Inflammation

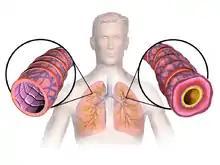
Asthma is considered an inflammatory-mediated disorder. On the right is an inflamed airway due to asthma.

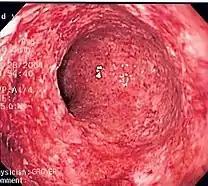
Colitis (inflammation of the colon) caused by Crohn's disease.

Inflammatory abnormalities are a large group of disorders that underlie a vast variety of human diseases. The immune system is often involved with inflammatory disorders, as demonstrated in both allergic reactions and some myopathies, with many immune system disorders resulting in abnormal inflammation. Non-immune diseases with causal origins in inflammatory processes include cancer, atherosclerosis, and ischemic heart disease.